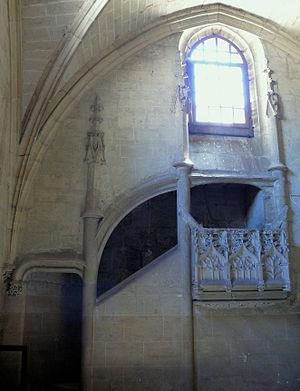
Villefranche-de-Rouergue - Chartreuse Saint-Sauveur- Réfectoire
La chartreuse Saint-Sauveur est un ancien monastère de moines-ermites de l'ordre des Chartreux. Sis au sud de Villefranche-de-Rouergue, sur la route menant à Najac et Albi, il fut fondé au XVᵉ siècle et fermé - les derniers moines étant expulsés - en 1790, par les autorités révolutionnaires.